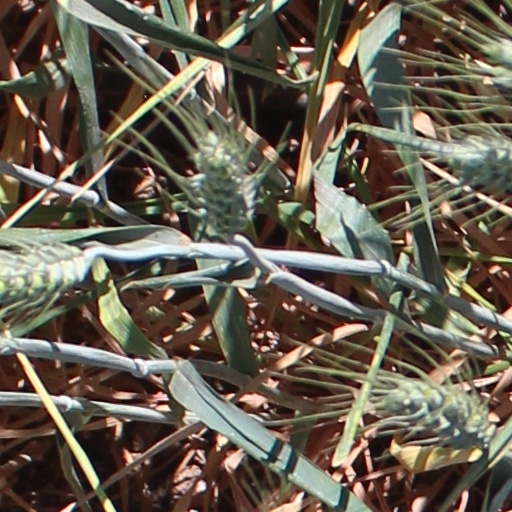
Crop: wheat